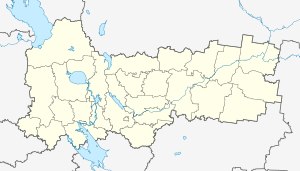
Tjerepovets
Tjerepovets' beliggenhed i Vologda oblast  59°8′N 37°55′Ø﻿ / ﻿59.133°N 37.917°Ø﻿ / 59.133; 37.917Koordinater: 59°8′N 37°55′Ø﻿ / ﻿59.133°N 37.917°Ø﻿ / 59.133; 37.917
Tjerepovets er by i Vologda oblast i Den Russiske Føderation. Byen ligger ved Rybinskreservoiret ved bredden Sjeksnafloden. Tjerepovets har 318.856 indbyggere, og dermed den største by i oblasten.